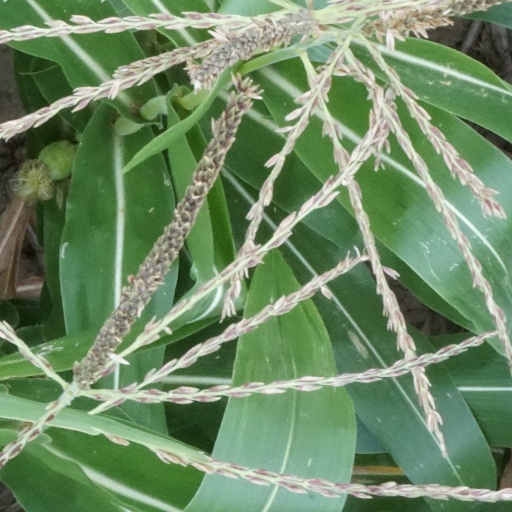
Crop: maize; corn